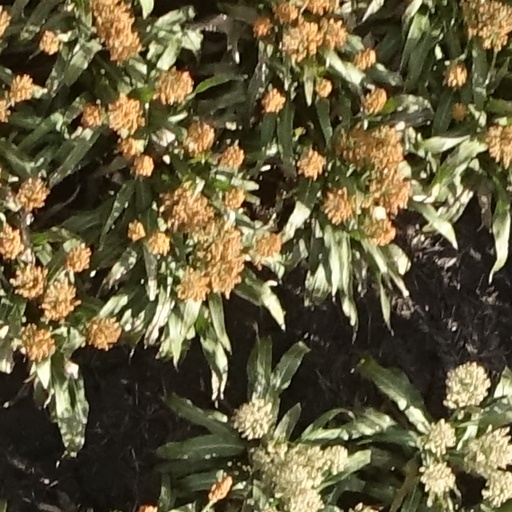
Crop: sorghum